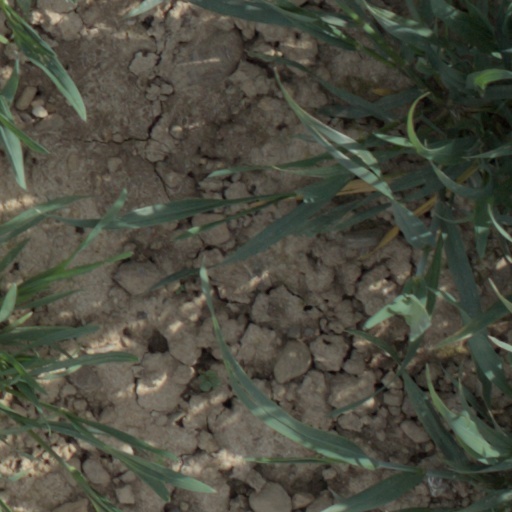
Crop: wheat